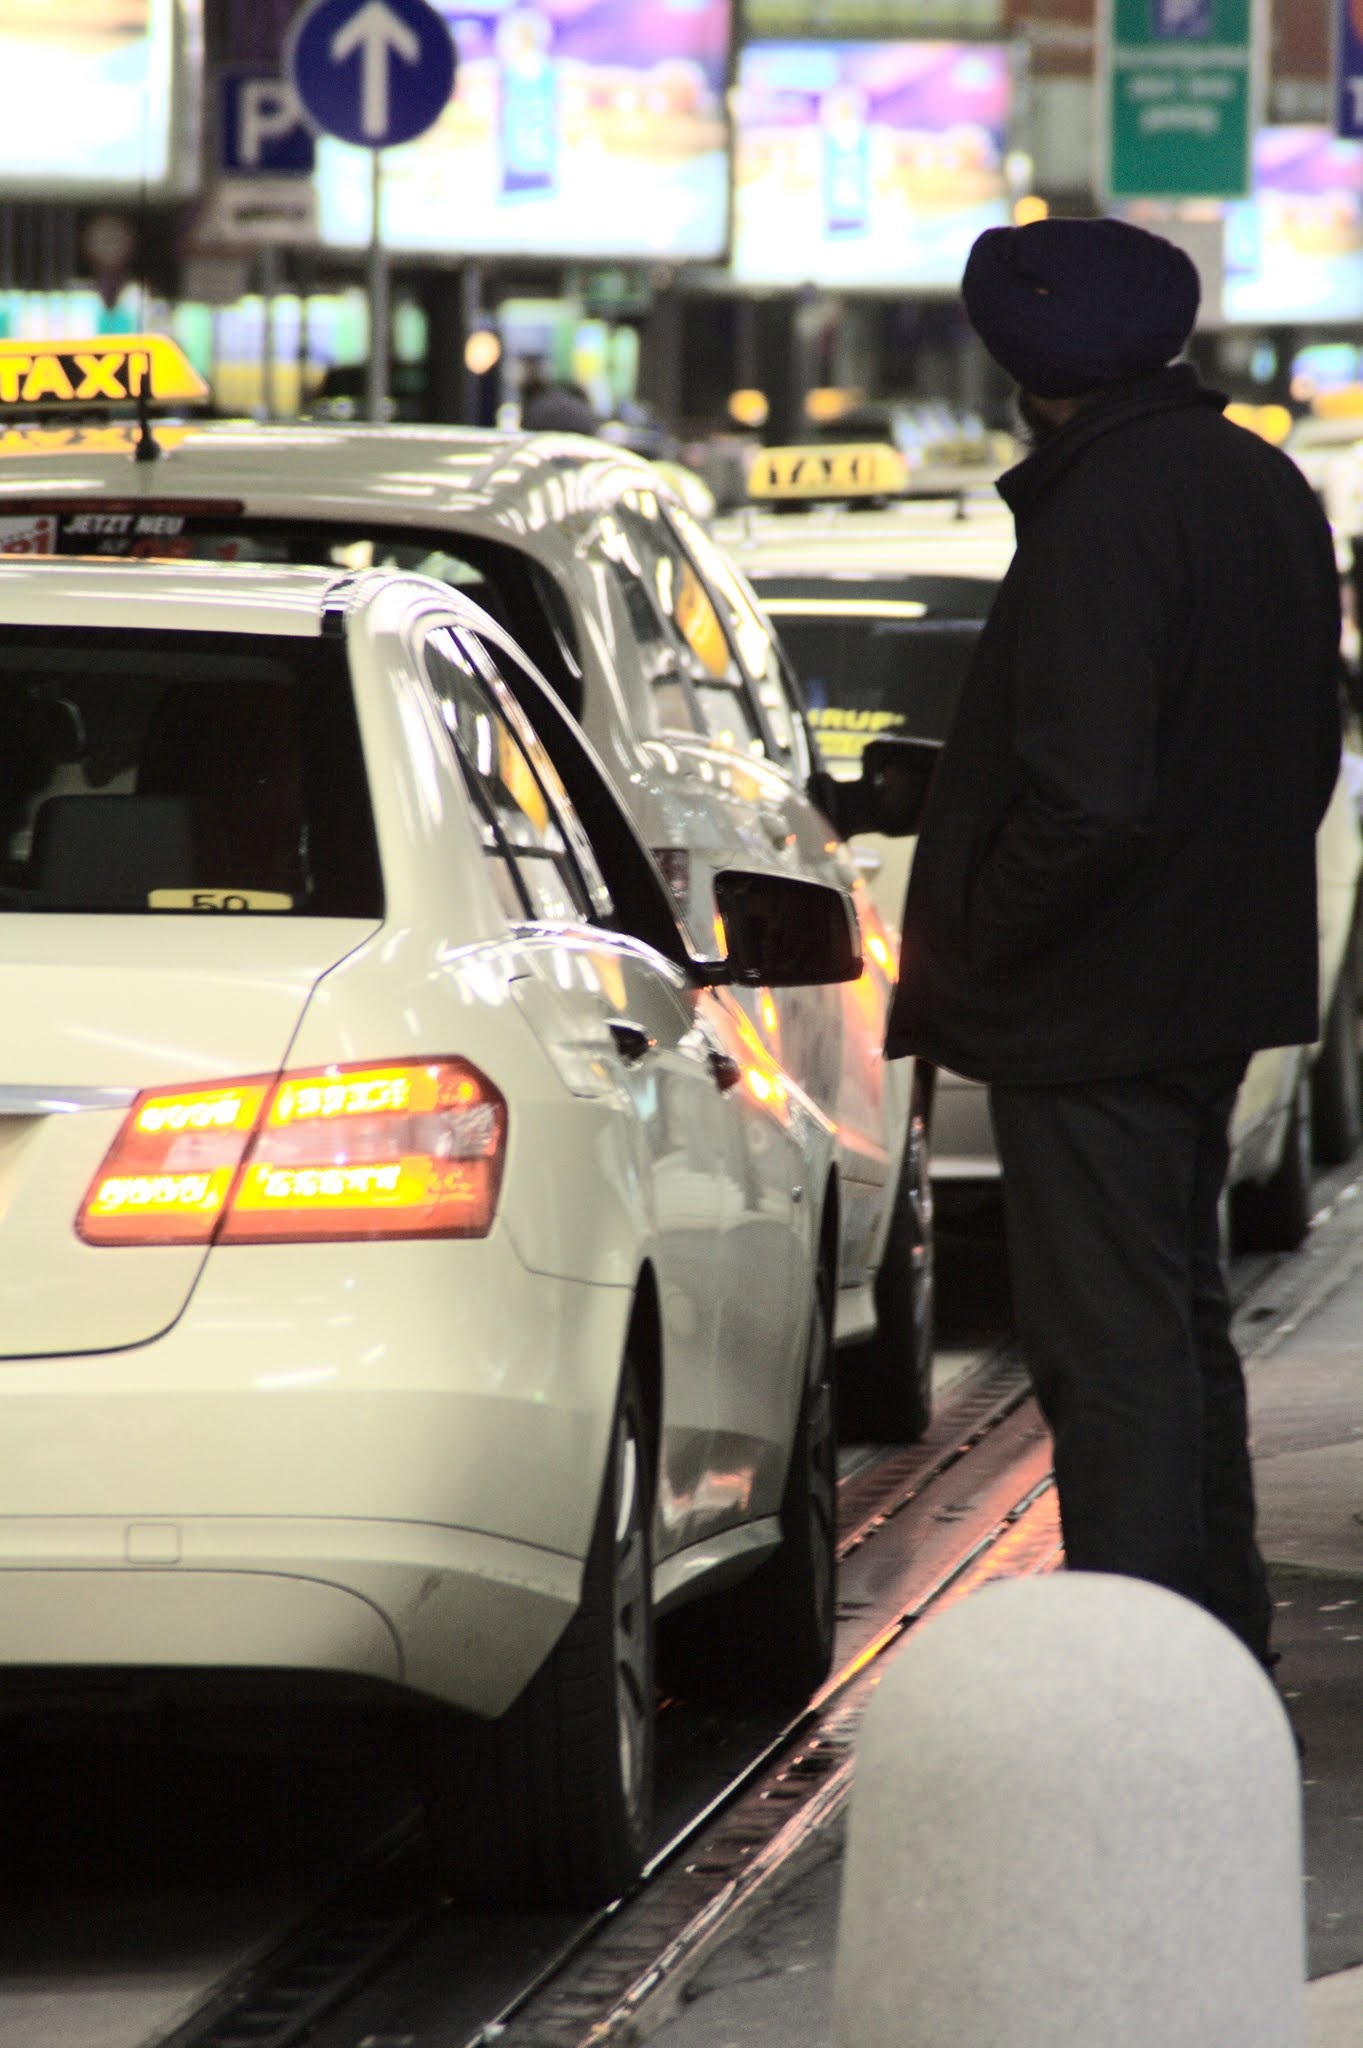
car, driving, taxi, transport, vehicle, public transport, wait, break, forecourt, auto show, taxi driver, taxi ride, automobile make, automotive design